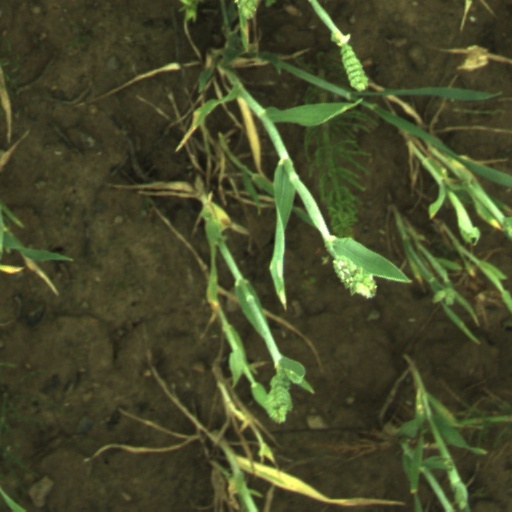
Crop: wheat